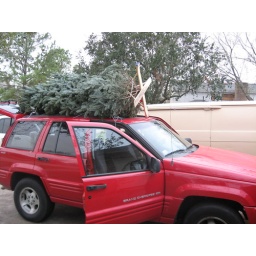
our christmas tree on Ginas car before we brought it in the house